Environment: real
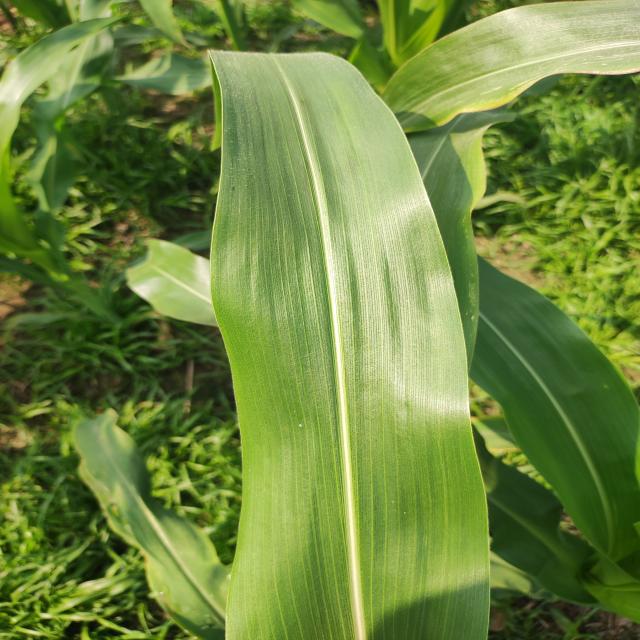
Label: healthy